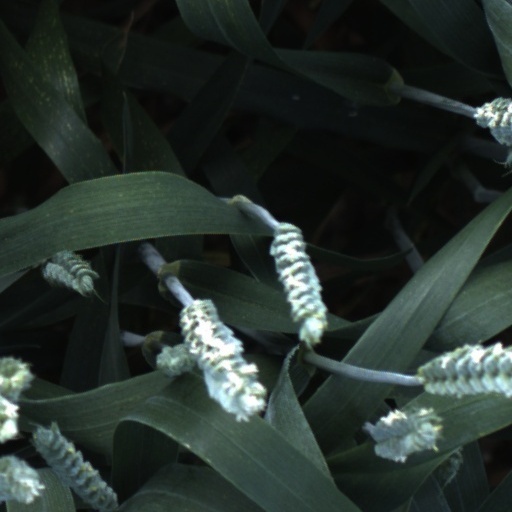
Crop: wheat